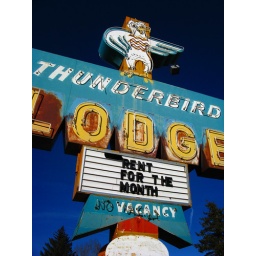
A colorful delapidated sign in Laramie.